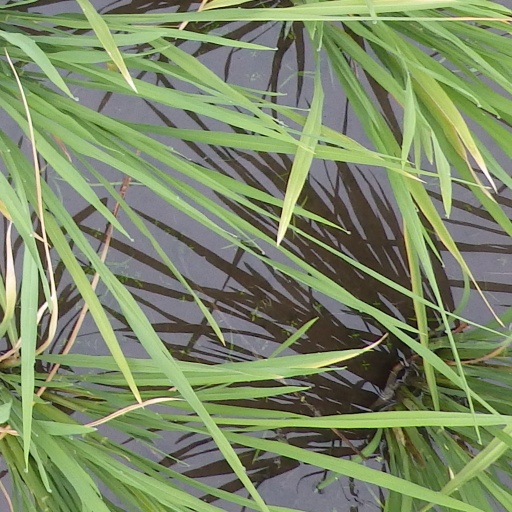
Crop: rice